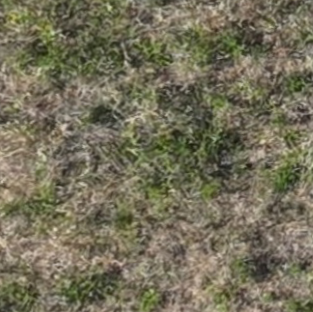
Month: july